Whitbread

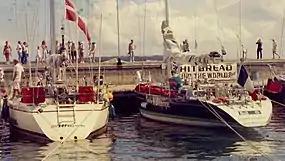
The 1985–86 Whitbread Round the World Race

The business was formed in 1742 when Samuel Whitbread formed a partnership with Godfrey and Thomas Shewell. They acquired a small brewery at the junction of Old Street and Upper Whitecross Street, along with a brewery in Brick Lane, Spitalfields, which was used for brewing pale and amber beers. Godfrey Shewell withdrew from the partnership as Thomas Shewell and Samuel Whitbread bought the large site of the derelict King's Head brewery in Chiswell Street in 1750. The new brewery was for the specific production of porter, and was renamed the Hind Brewery after the Whitbread family coat of arms.